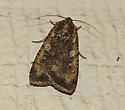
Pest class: cutworms